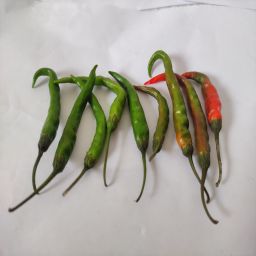
Crop: Chile Pepper
Quality: Ripe